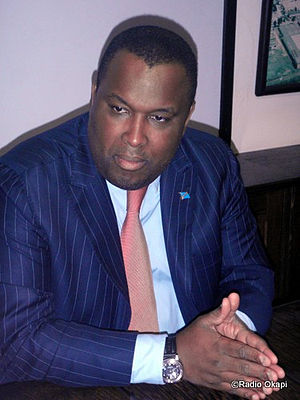
Nzanga Mobutu
Nzanga Mobutu
François Joseph Nzanga Mobutu Ngbangawe, er en politiker fra den Demokratiske Republik Congo. Han er søn af afdøde tidligere diktator Mobutu Sese Seko, han tidligere landsbrugsminister og Minister for basale sociale nødvendigheder i Congo.